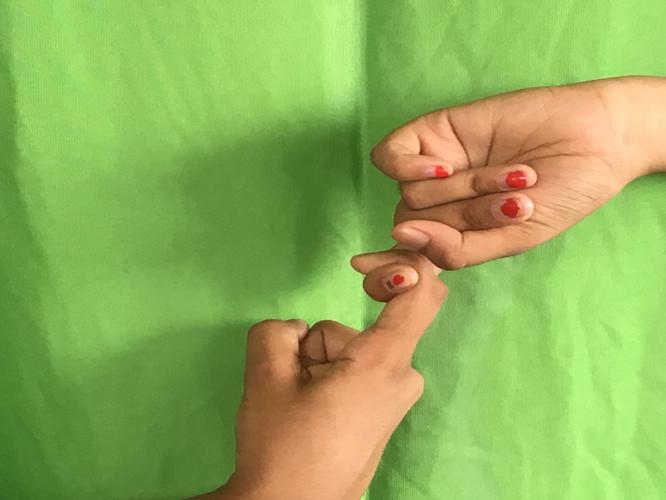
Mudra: Pasha
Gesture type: double_hand